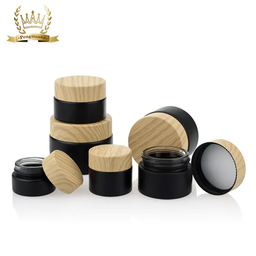
Label: glass